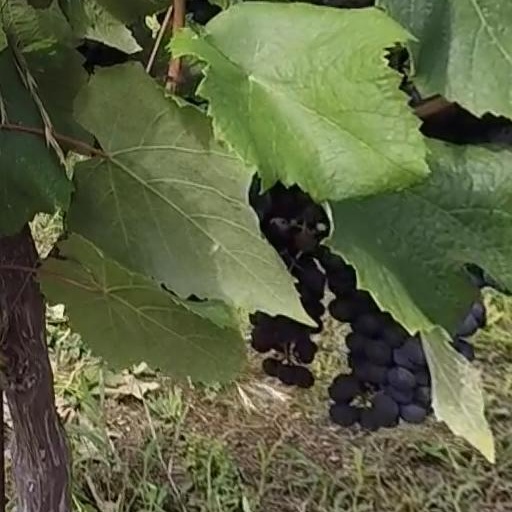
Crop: grape